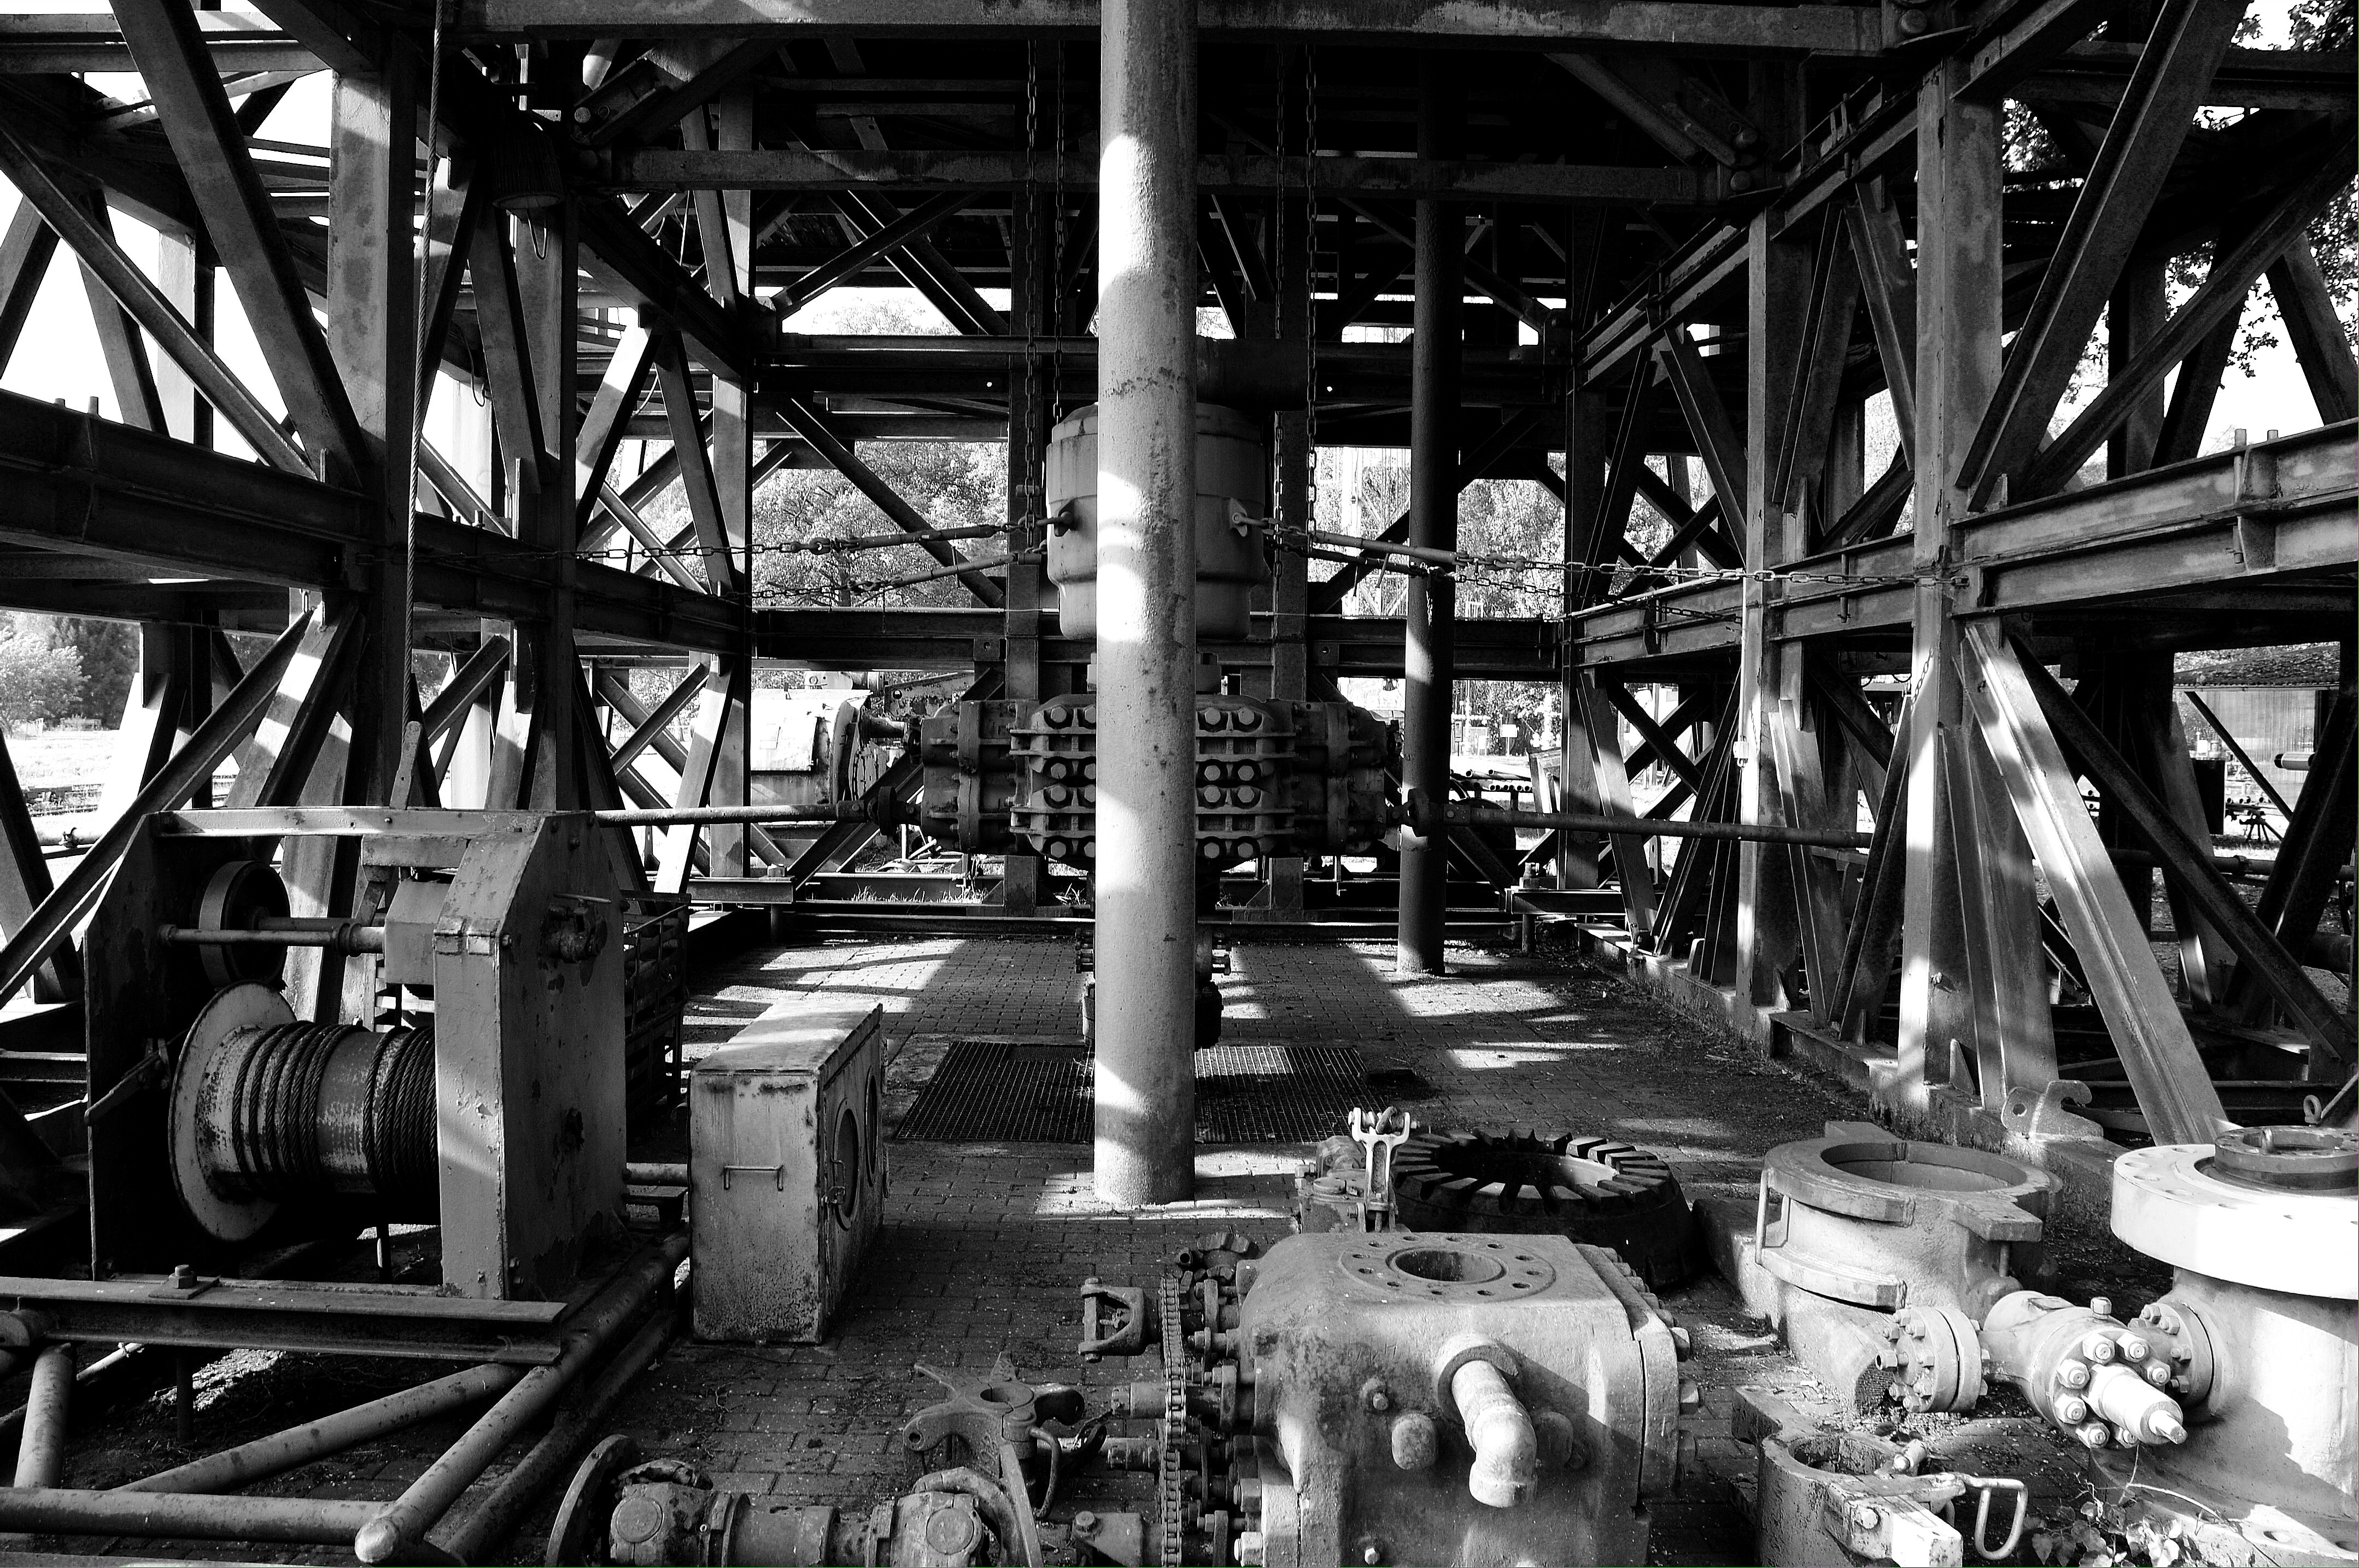
outdoor, light, black and white, structure, white, wheel, shade, transport, vehicle, museum, equipment, metal, machinery, factory, industry, nikon, black, monochrome, public transport, bw, blackandwhite, shadows, pipes, well, germany, cables, oil, lowersaxony, drilling, deutscheserdlmuseum, nikond3200, germanoilmuseum, wietze, tamron16300m, substrcture, derricksubstructure, oilwell, oilextraction, urban area, monochrome photography, mass production